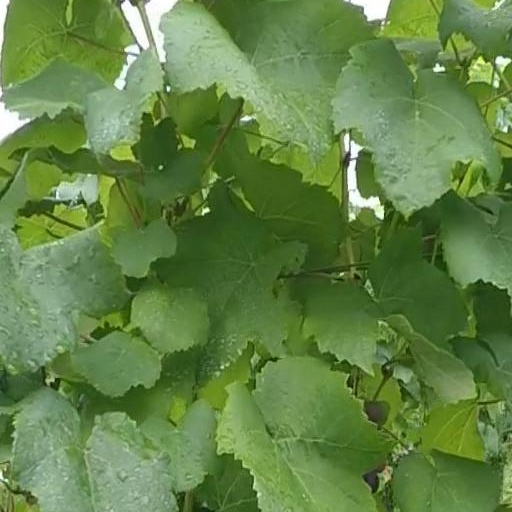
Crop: grape